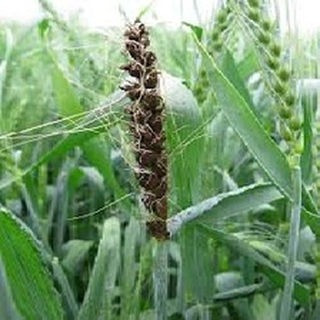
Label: wheat_smut